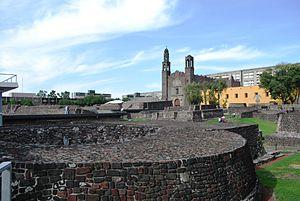
La place des Trois Cultures ou place de Tlatelolco est une esplanade située dans le centre de Mexico, dans la Delegación Cuauhtémoc. Elle tire son nom du fait que les ensembles architecturaux situés alentour ont été bâtis en trois étapes historiques, ou cultures, différentes :